Armidale

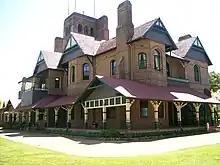
The University of New England

The city is home to a large number of education facilities, including The Armidale School (1894), New England Girls' School (1895), Presbyterian Ladies' College (PLC Armidale) (1887), and the Armidale Waldorf School (1985), schools of the Australian independent education sector. O'Connor Catholic College (1975) and St Mary's Primary School are systemic Catholic schools. Armidale High School (1911) and Duval High School (1972) were government-funded secondary schools until their closing at the end of 2018. In 2019, the two schools were combined into one in the form of Armidale Secondary College, which is located on what was the Armidale High School campus. It was previously located on the Duval High School campus as a placeholder while the Armidale High campus was partially demolished. Approximately 27% of Armidale's total population is in the 10–24-year age group, compared with an equivalent NSW figure of 18%.